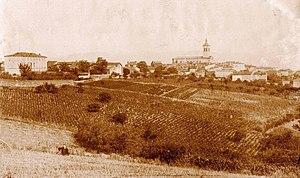
Saint-Genis-Terrenoire (Génilac , Loire
Genilac est une commune française, qui appartient au département de la Loire en région Auvergne-Rhône-Alpes.